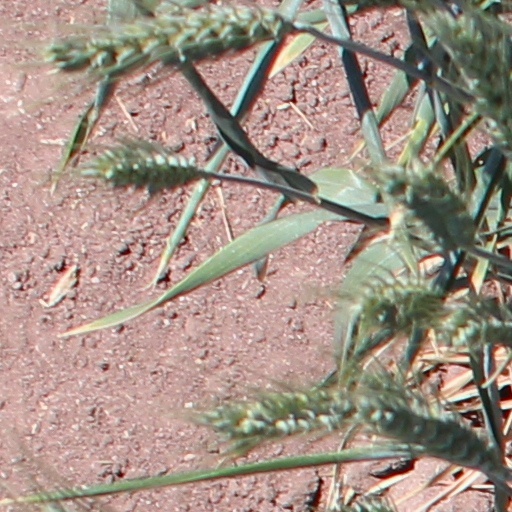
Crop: wheat